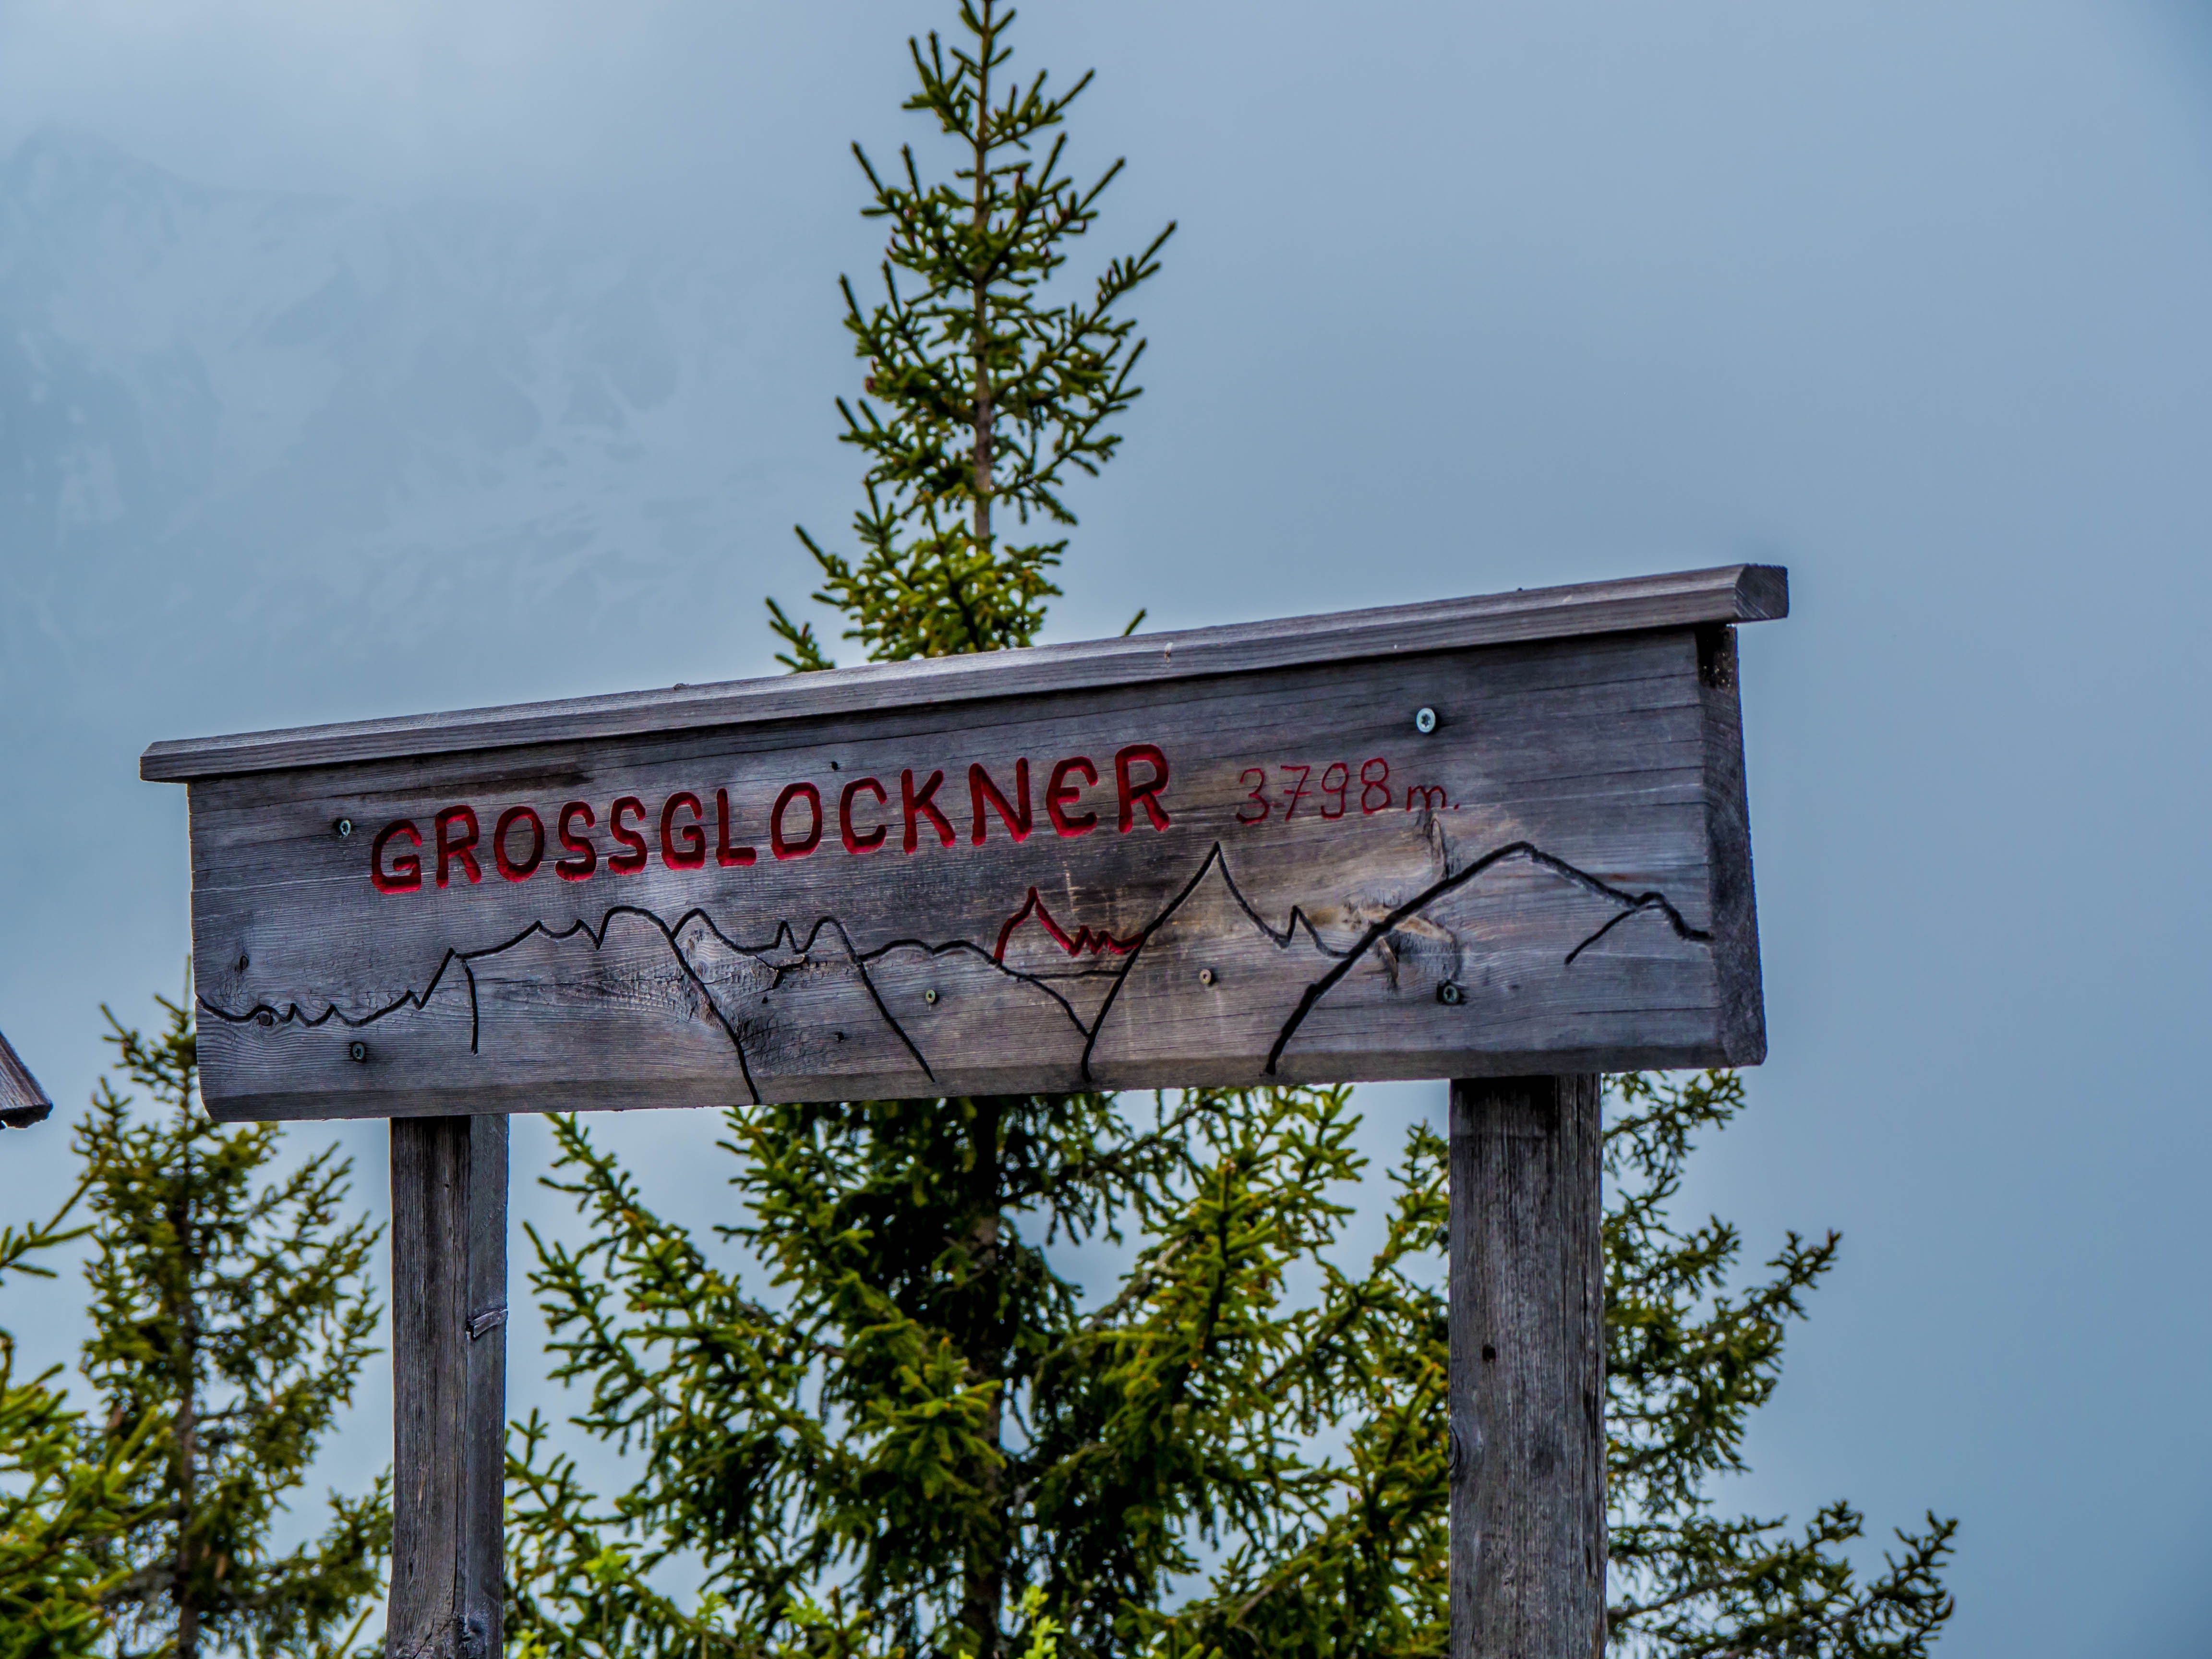
tree, advertising, sign, street sign, signage, clouds, mountains, shield, grossglockner, traffic sign